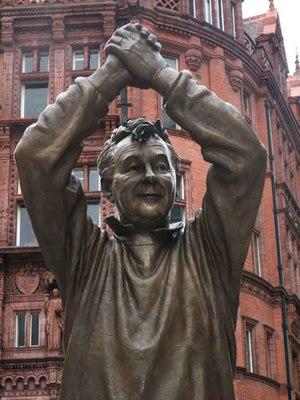
Brian Howard Clough est un footballeur puis entraîneur anglais. Il est officier de l'Ordre de l'Empire britannique.